Zakomara

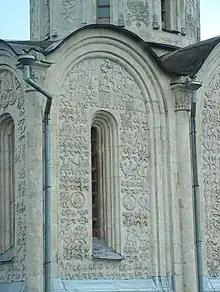
Cathedral of Saint Demetrius, Vladimir, Russia

Zakomara (Russian and) is a semicircular or keeled completion of a wall (curtain wall) in early Russian church architecture.